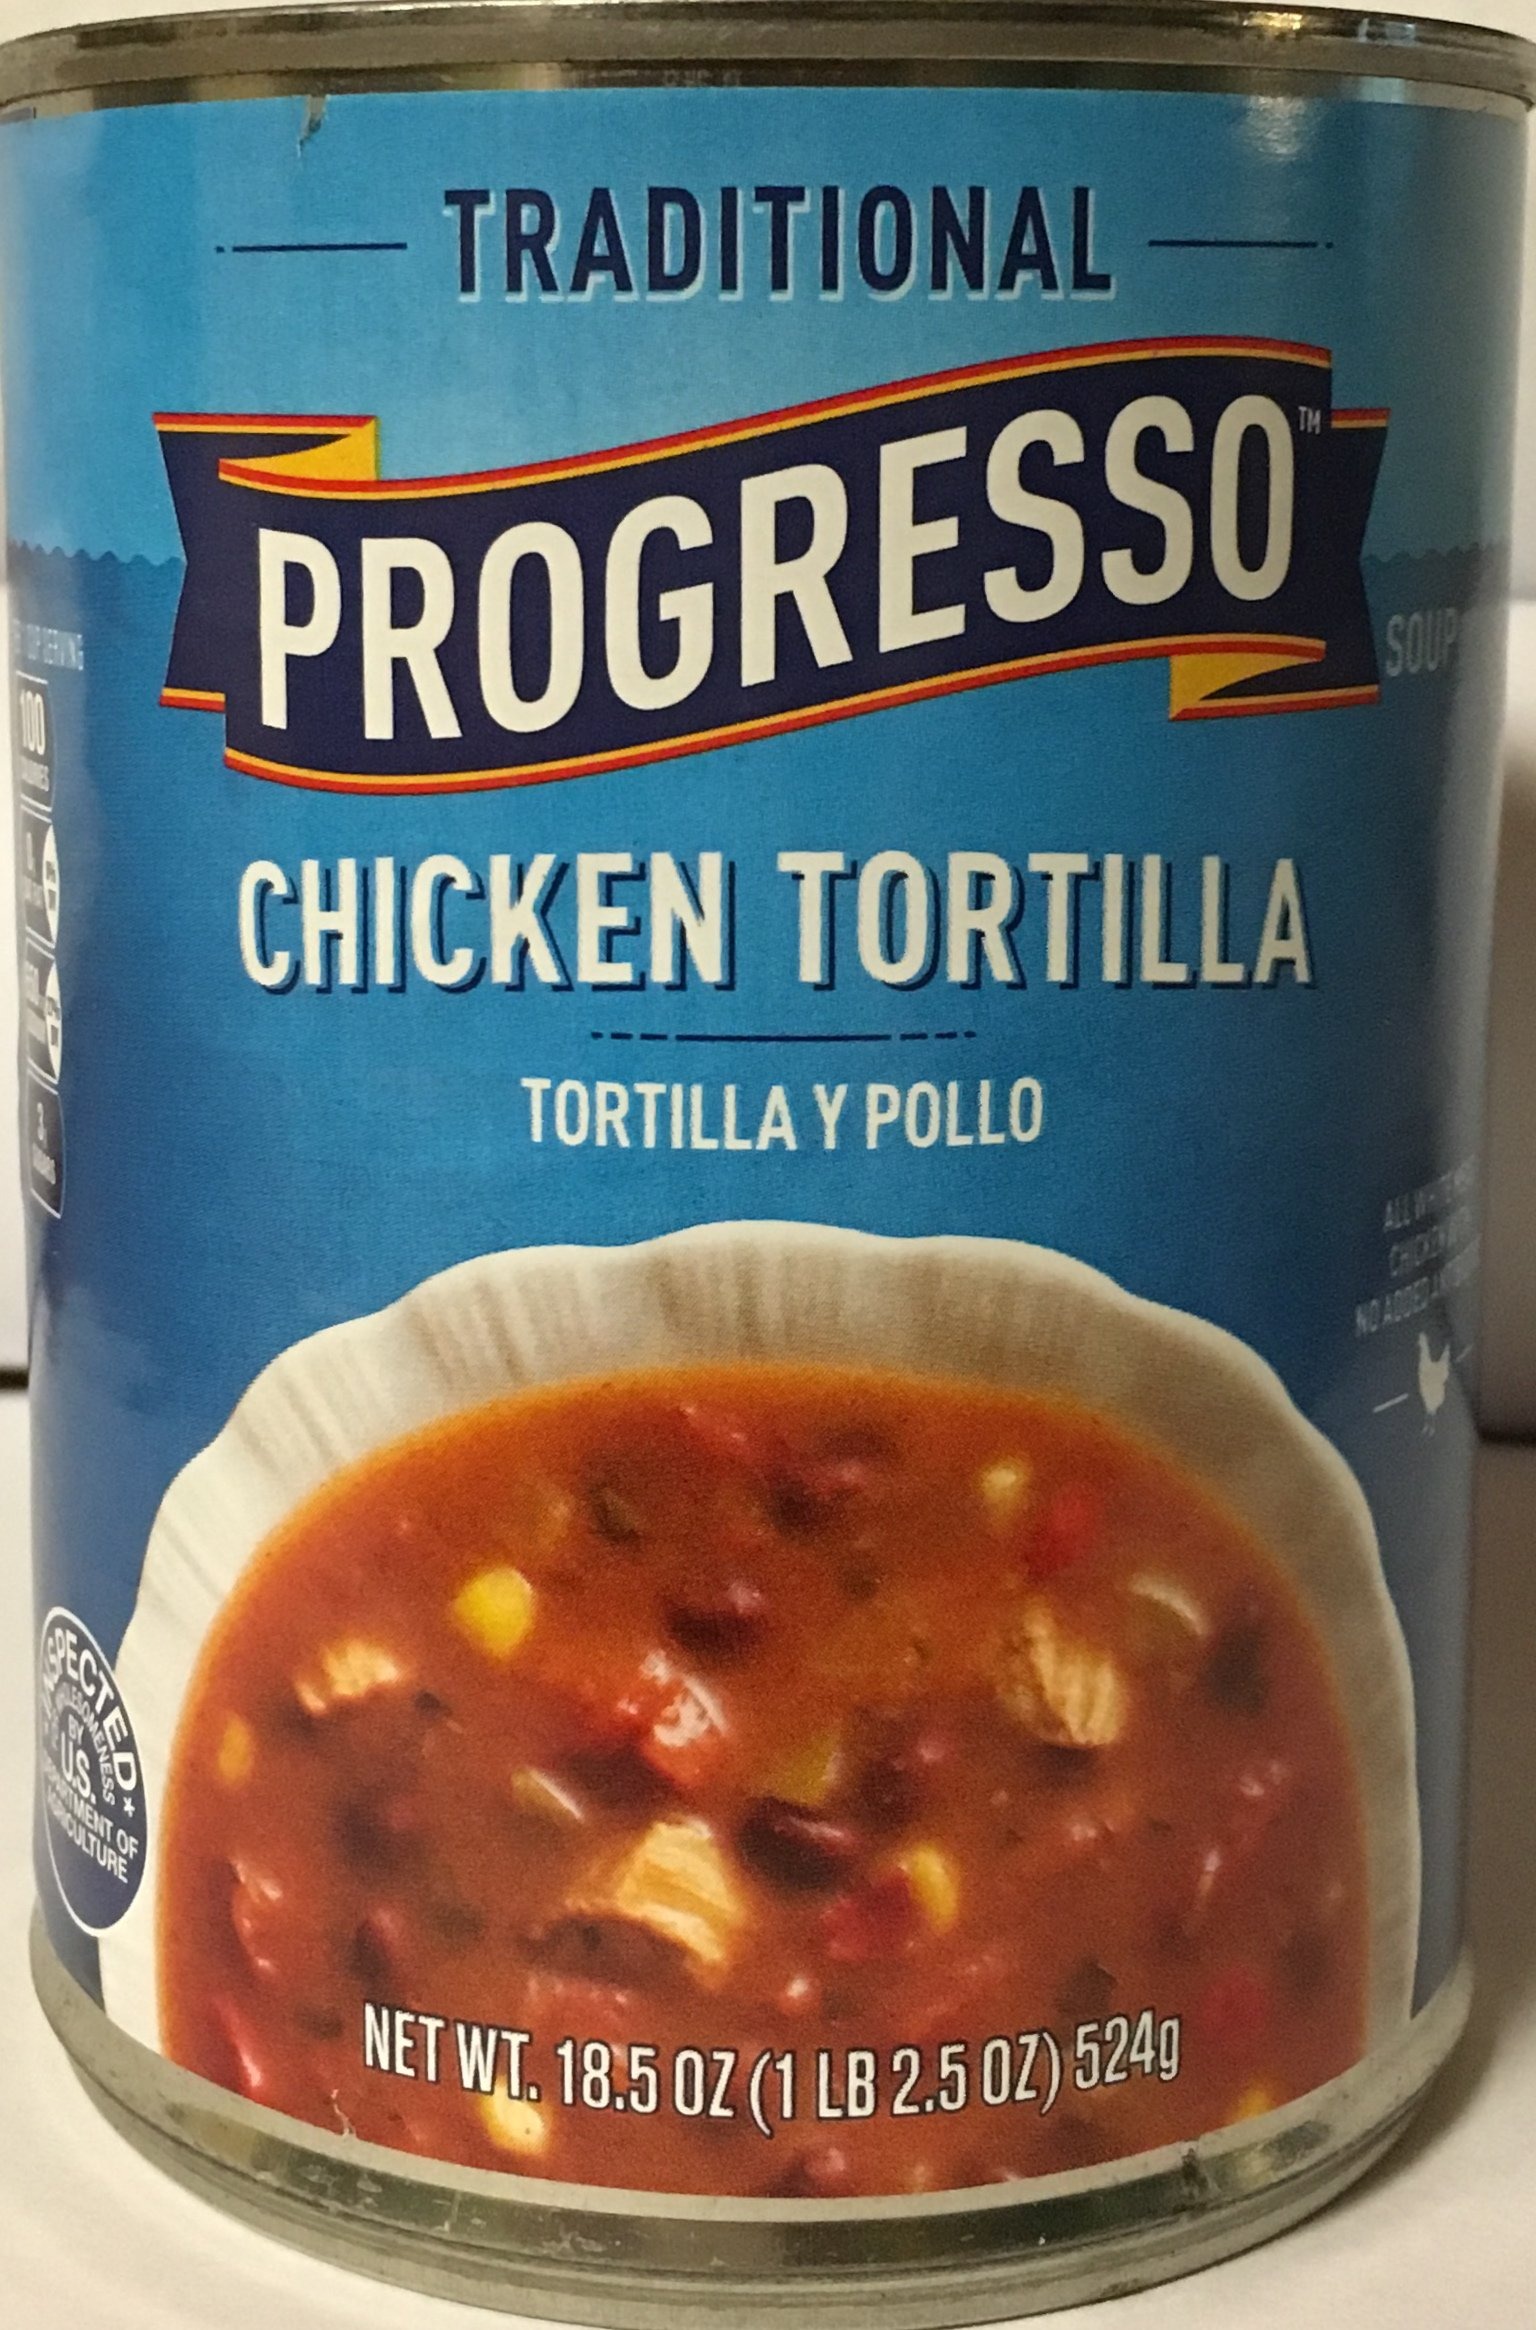
Item Name: Progresso Traditional Chicken Tortilla Soup 18.5oz Can (Pack of 8)
Value: 148.0
Unit: Ounce

Price: 2.59